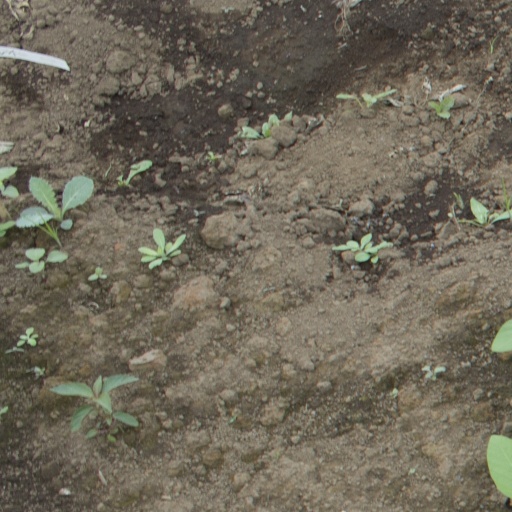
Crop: soybean